Springfield, Virginia

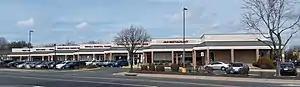
Commerce Plaza, one of a number of strip malls in Springfield containing a variety of ethnic restaurants

The center of Springfield is at the intersection of Route 644 (Old Keene Mill Road / Franconia Road) and Route 617 (Backlick Road), which historically marked the location of Springfield’s original commercial core. This area has seen significant redevelopment since the early 2000s, including the construction of the Springfield Town Center and the adjacent Springfield Community Business Center, part of Fairfax County’s plan to encourage mixed-use development and urban revitalization.